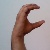
The image shows a hand gesture representing the letter 'C' in Indian Sign Language.